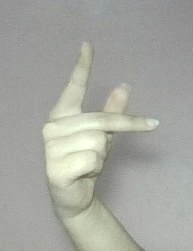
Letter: dha